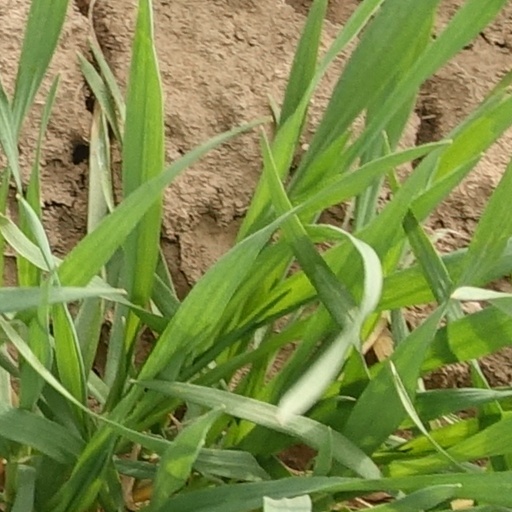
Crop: wheat